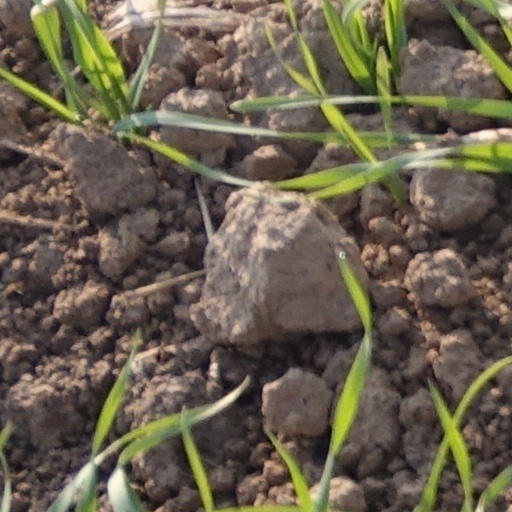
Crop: wheat